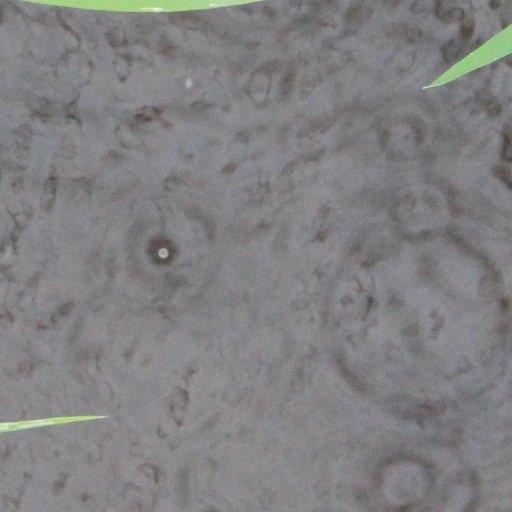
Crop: rice